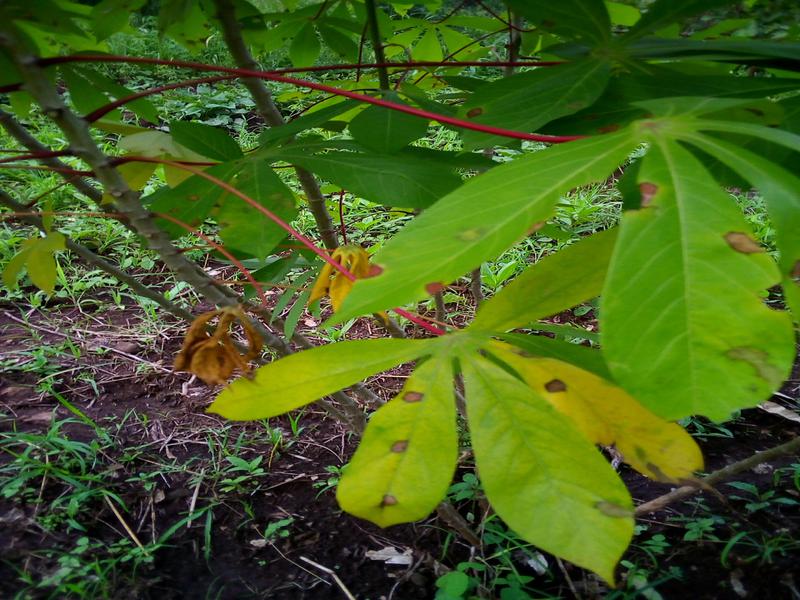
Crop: cassava
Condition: bacterial_blight